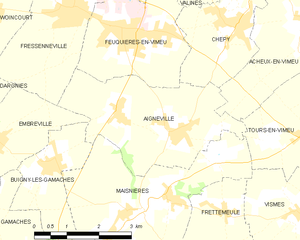
Carte des communes françaises Aigneville